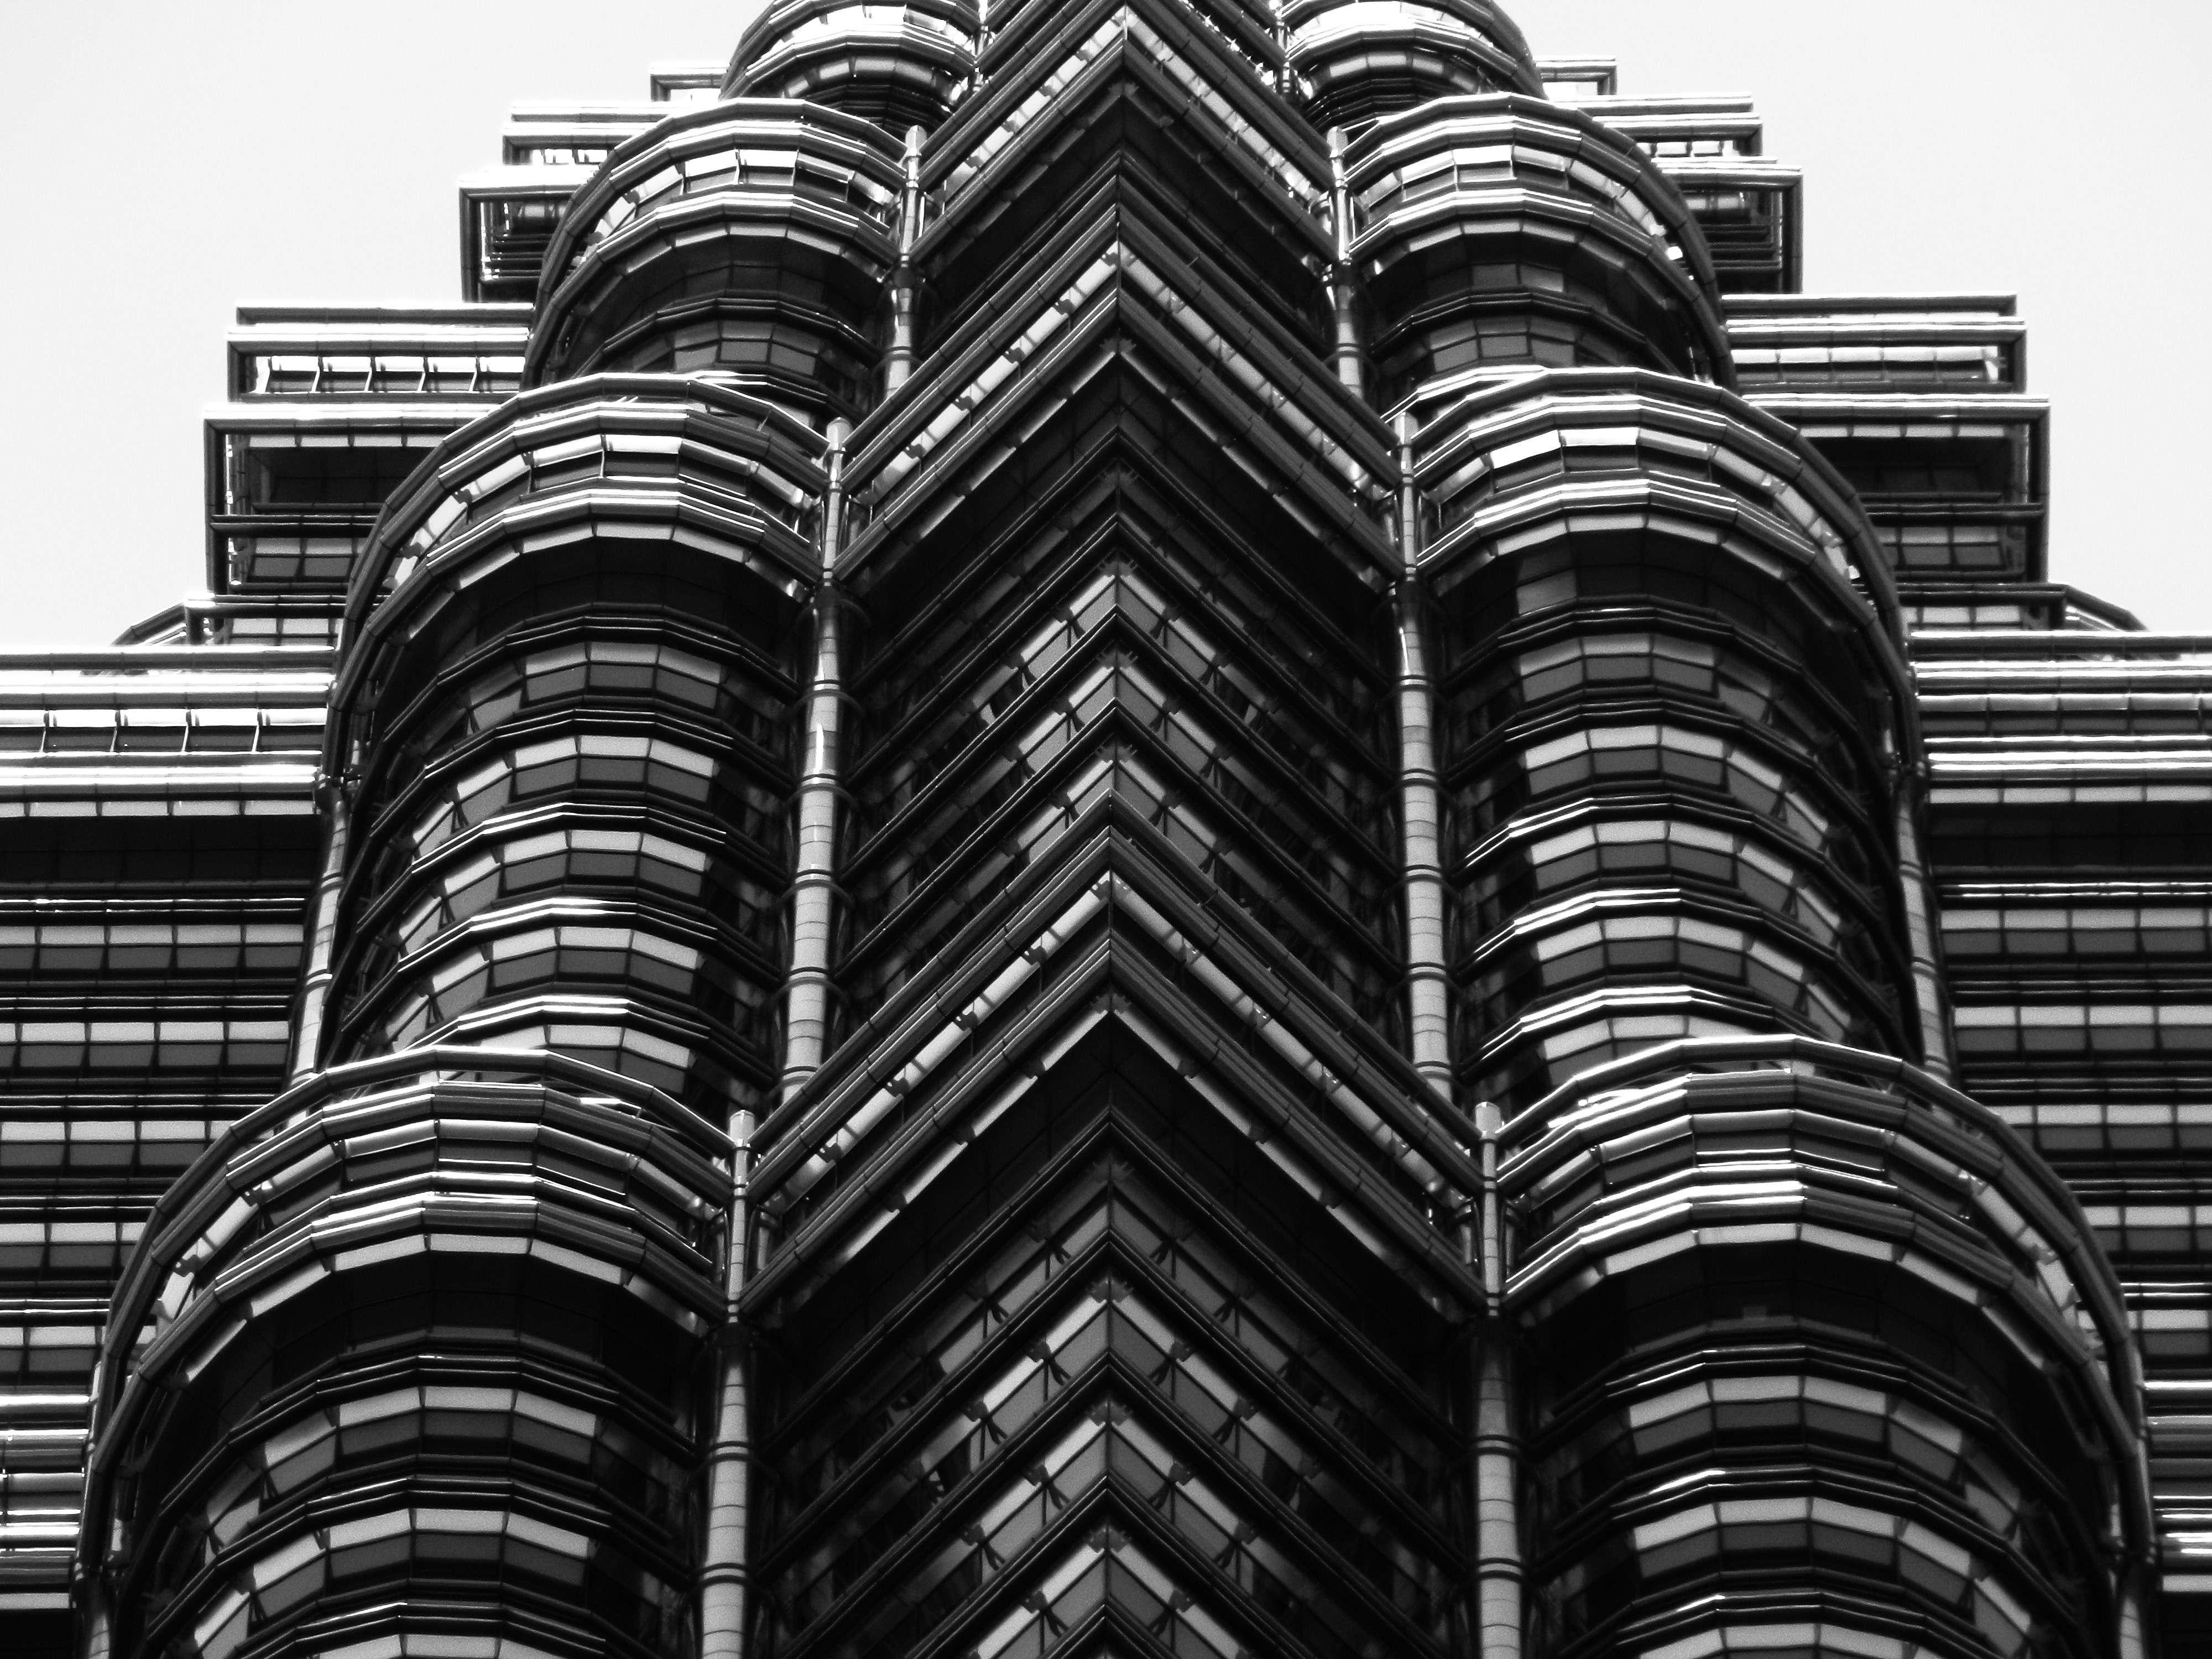
abstract, black and white, architecture, white, building, city, skyscraper, wall, cityscape, pattern, line, landmark, facade, black, monochrome, tower block, kuala lumpur, symmetry, malaysia, shape, metropolis, petronas twin towers, monochrome photography